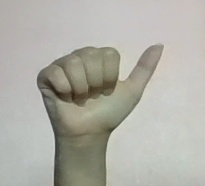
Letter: dhad